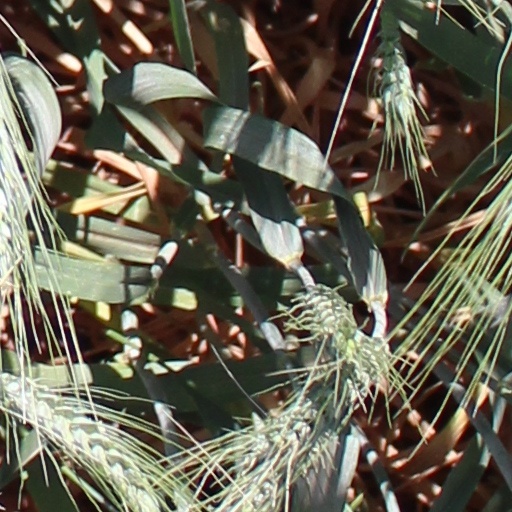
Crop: wheat